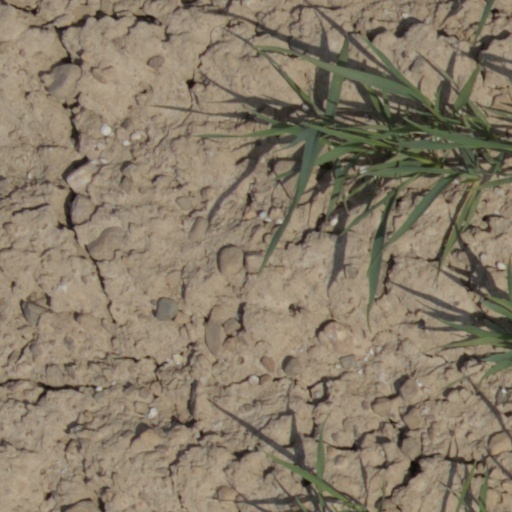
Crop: wheat